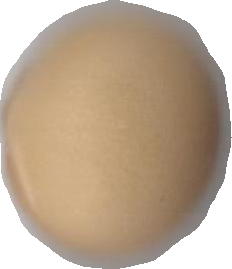
Variety: Dega